Tehuacalco

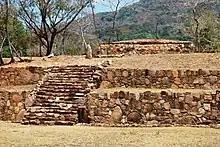
The Palace at Tehuacalco

The area around the site was named Yopitzingo in Nahuatl, and it was one of the few areas that the Aztecs could not conquer in the late Post Classic period even though by then the Yopes had become semi nomadic practicing intermittent agriculture. However, after the Spanish Conquest, the Yope were decimated by European diseases. They did not submit completely to Spanish rule and had one major rebellion. However, this was crushed with the Spanish scattering the remaining Yopes to other settlements.